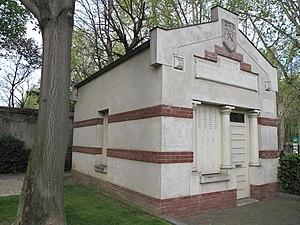
Le bâtiment de l'octroi à la limite entre Neuilly-sur-Seine et Levallois-Perret, Hauts-de-Seine.
Le quai Charles-Pasqua est un quai bordant la Seine, de la commune de Levallois-Perret, dans le département des Hauts-de-Seine.